First Nations in Canada

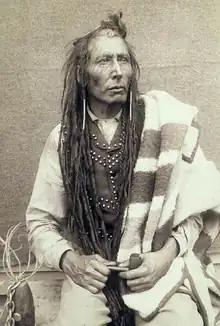
Chief Poundmaker

Offended by the concepts of the treaties, Cree chiefs resisted them. Big Bear refused to sign Treaty 6 until starvation among his people forced his hand in 1882. His attempts to unite Indigenous nations made progress. In 1884 the Métis (including the Anglo-Métis) asked Louis Riel to return from the United States, where he had fled after the Red River Rebellion, to appeal to the government on their behalf. The government gave a vague response. In March 1885, Riel, Gabriel Dumont, and Honoré Jackson (a.k.a. Will Jackson) set up the Provisional Government of Saskatchewan, believing that they could influence the federal government in the same way as they had in 1869. The North-West Rebellion of 1885 was a brief and unsuccessful uprising by the Métis people of the District of Saskatchewan under Riel against the Dominion of Canada, which they believed had failed to address their concerns for the survival of their people. In 1884, 2,000 Cree from reserves met near Battleford to organize into a large, cohesive resistance. Discouraged by the lack of government response but encouraged by the efforts of the Métis at armed rebellion, Wandering Spirit and other young militant Cree attacked the small town of Frog Lake, killing Thomas Quinn, an Indian agent, and eight others. Although Big Bear actively opposed the attacks, he was charged and tried for treason and sentenced to three years in prison. After the Red River Rebellion of 1869–1870, Métis moved from Manitoba to the District of Saskatchewan, where they founded a settlement at Batoche on the South Saskatchewan River.